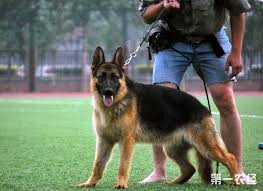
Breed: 211-n000018-German_shepherd